Dilijan

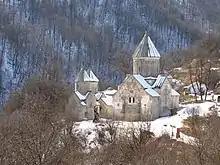
Haghartsin Monastery

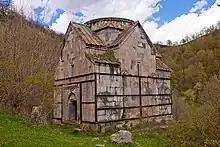
The remains of Jukhtak Vank Monastery

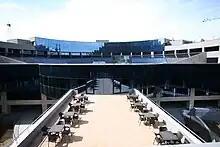
Central Bank of Armenia's Educational Center in Dilijan

Dilijan lies on the banks of Aghstev River with a length of more than and at a height of above sea level. The valley is surrounded with the Lesser Caucasus mountains from the north, and the Semyonovka mountain pass from the south. The mountainous areas -mainly the ranges of Bazum and Pambak mountains- are all covered with thick forests occupying a territory of more than . Reaching up the highest peaks of the mountains, the forests turn into Alpine meadows. In addition to Aghstev River, many other tributaries flow through the town.